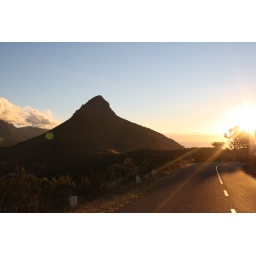
..winding road up to signal hill above cape town with lions head in front..